Punjabi festivals

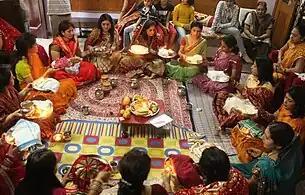
The fasting women collectively sitting in a circle, while doing Karwa Chauth puja, singing song while performing the feris (passing their thalis around in the circle)

Diwali festival usually lasts five days and is celebrated during the Hindu lunisolar month Kartika (between mid-October and mid-November). One of the most popular festivals of Hinduism, Diwali symbolizes the spiritual "victory of light over darkness, good over evil, and knowledge over ignorance". The festival is widely associated with Lakshmi, goddess of prosperity, with many other regional traditions connecting the holiday to Sita and Rama, Vishnu, Krishna, Yama, Yami, Durga, Kali, Hanuman, Ganesha, Kubera, Dhanvantari, or Vishvakarman. Furthermore, it is, in some regions, a celebration of the day Lord Rama returned to his kingdom Ayodhya with his wife Sita and his brother Lakshmana after defeating Ravana in Lanka and serving 14 years of exile.